Taran Svami

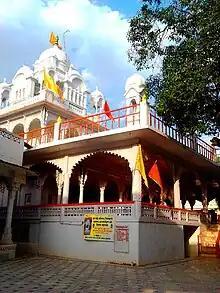
Nisaiji; Samadhi of Taran Svami, built by Tarachand Mallusav, 1817

Taran Svami, also spelled Taranswami, was a Jain religious teacher and founder of the Taran Panth, a sect of Digambara Jainism. He lived in the 15th century central India. The traditional biographies places him within the Digambara mystic tradition. They also consider him a ritual reformer for rejecting the authority of Bhattarakas and his emphasis on aniconism and inner realization. He is credited for writing fourteen texts.